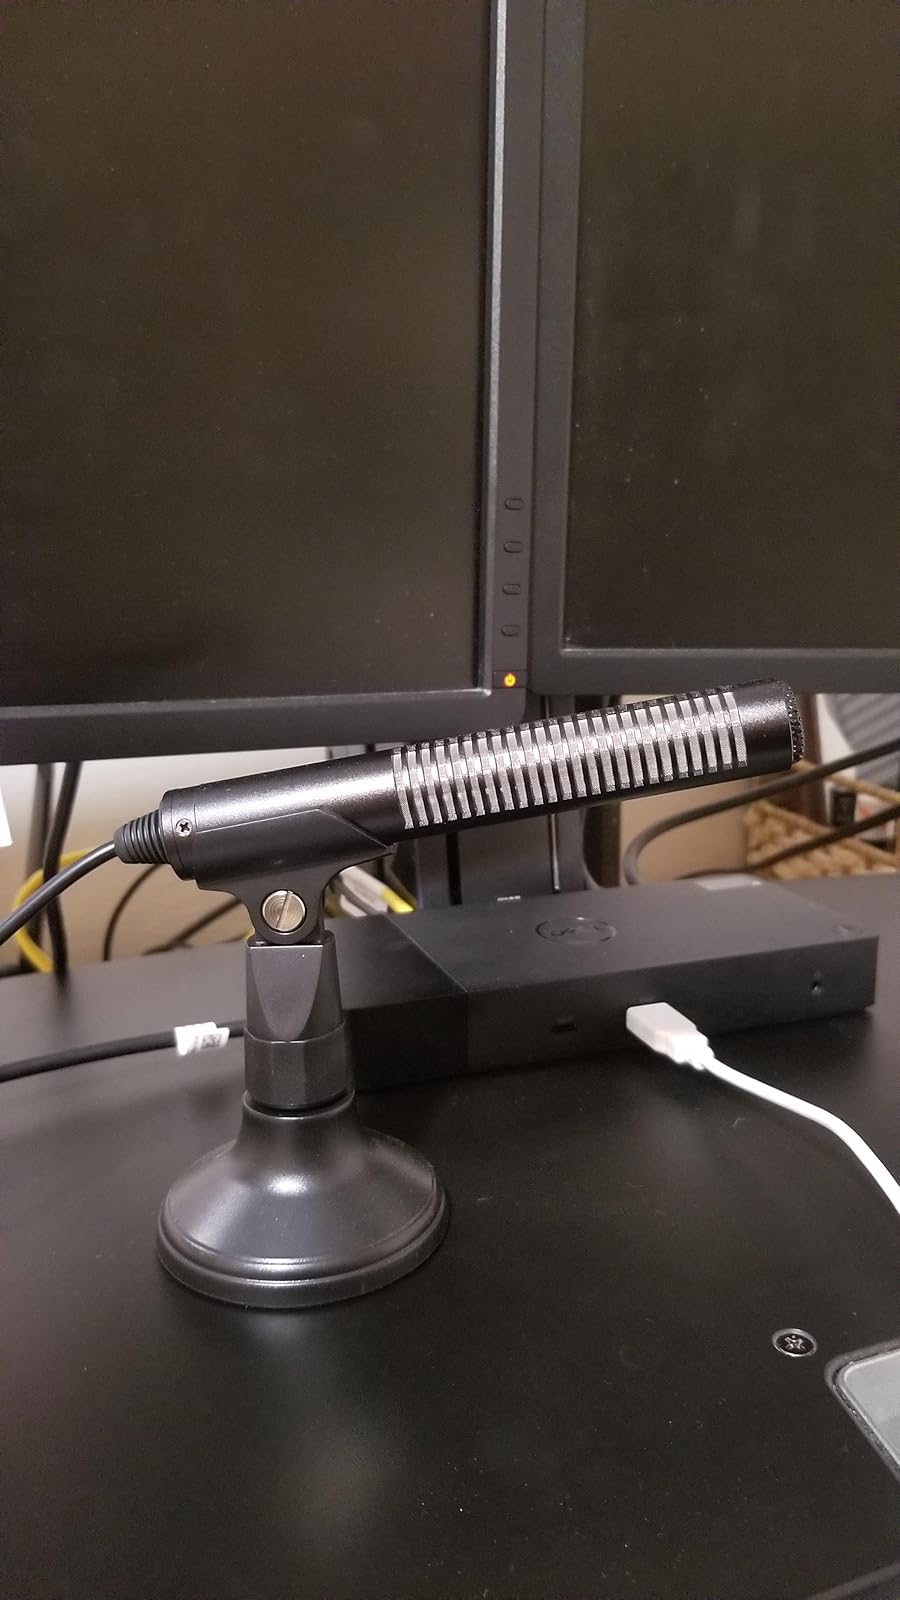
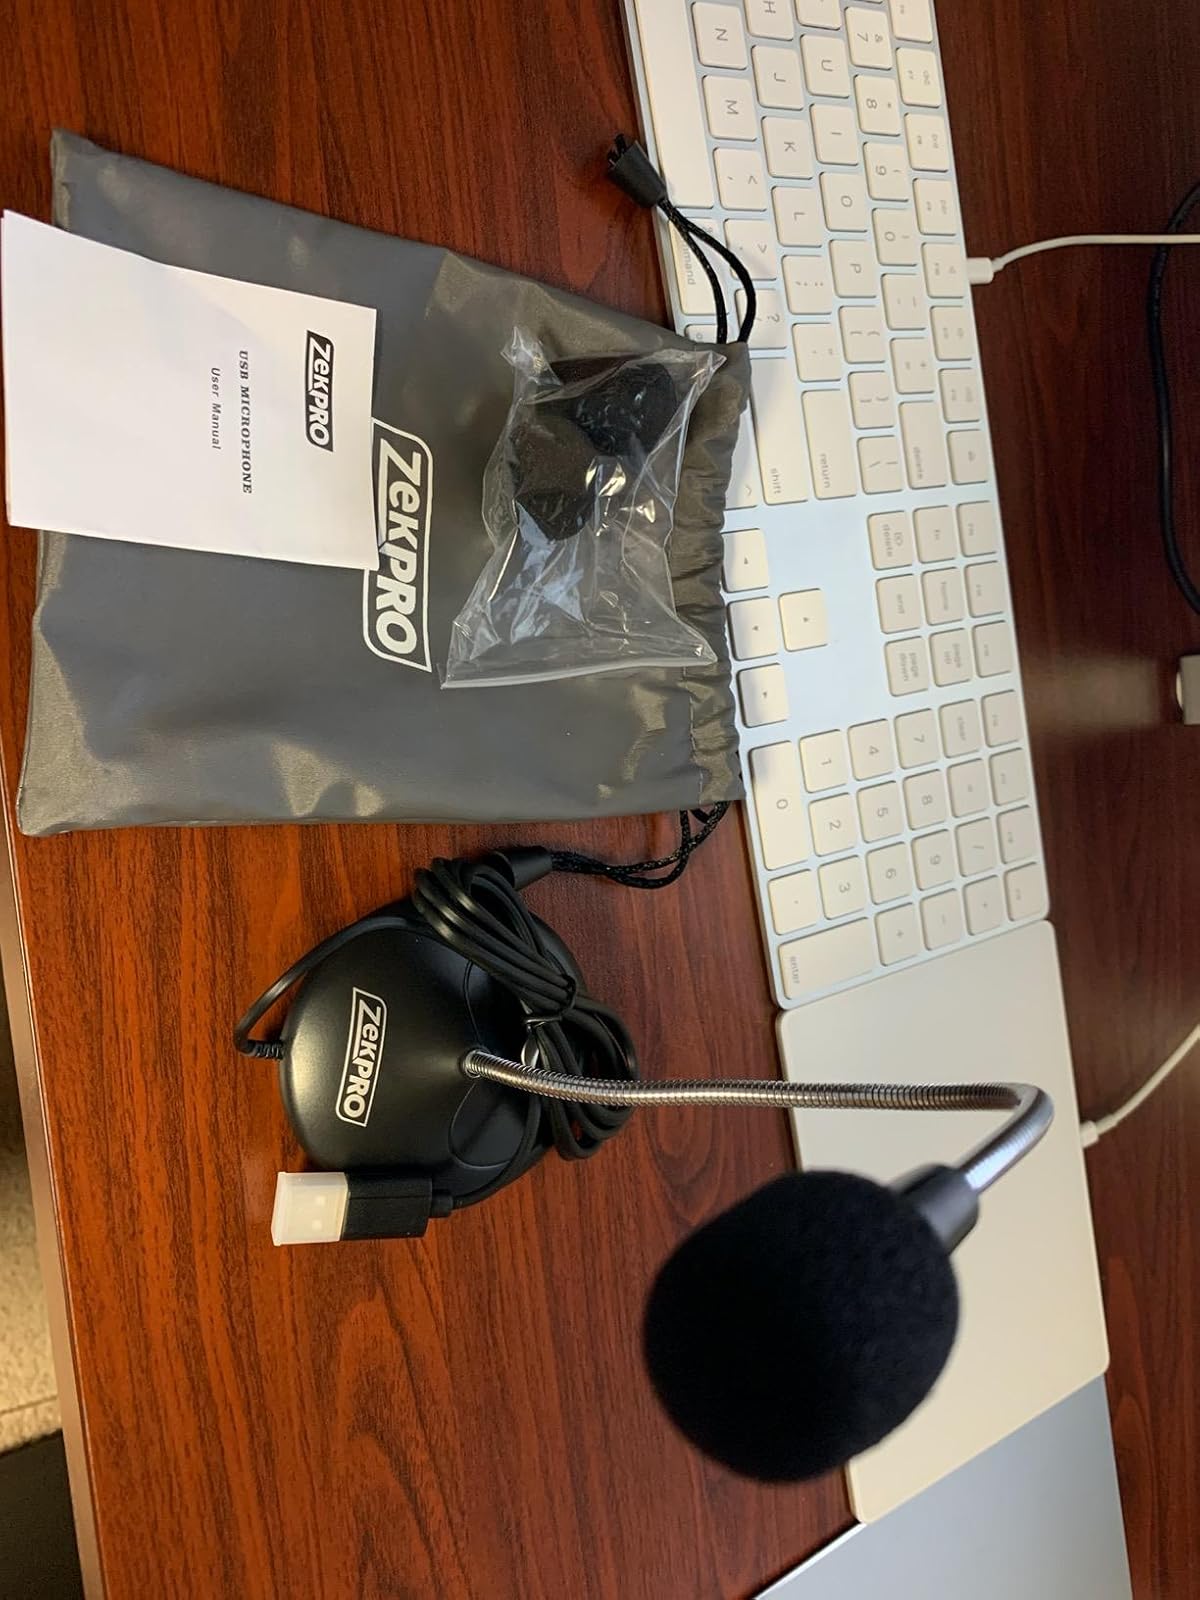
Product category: microphone
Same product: no